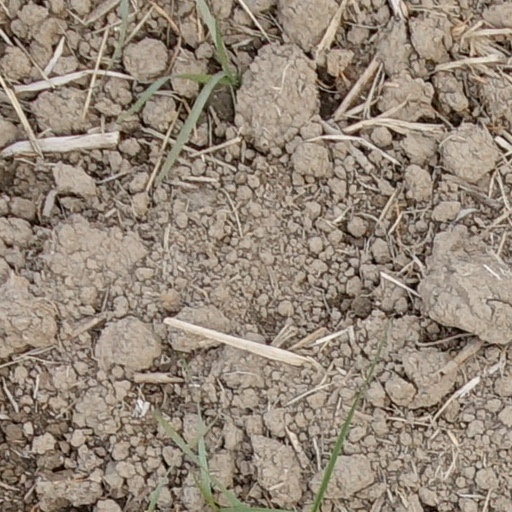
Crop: wheat